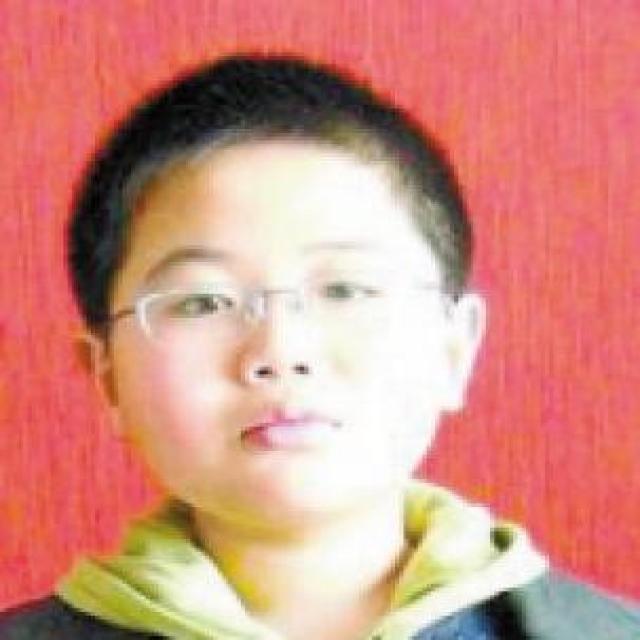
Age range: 0-12